Telephony

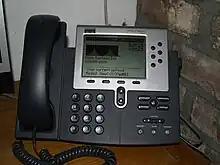
A commercial IP telephone, with keypad, control keys, and screen functions to perform configuration and user features

The field of technology available for telephony has broadened with the advent of new communication technologies. Telephony now includes the technologies of Internet services and mobile communication, including video conferencing.